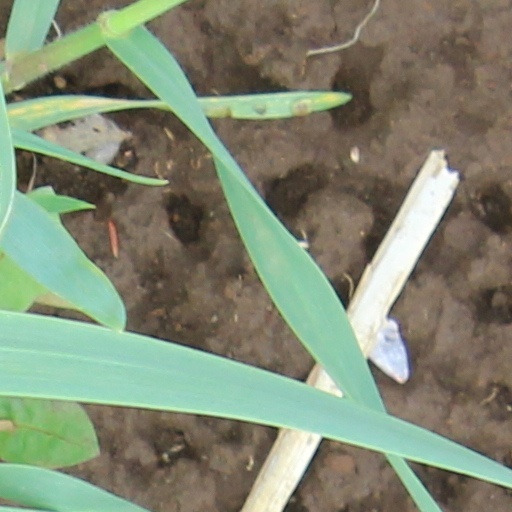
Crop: wheat